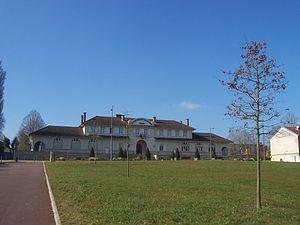
Maire de Châtenoy-le-Royal